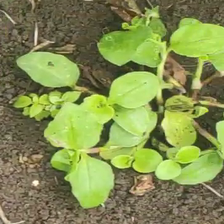
Weed species: Kena_(Commplina_benghalensio)